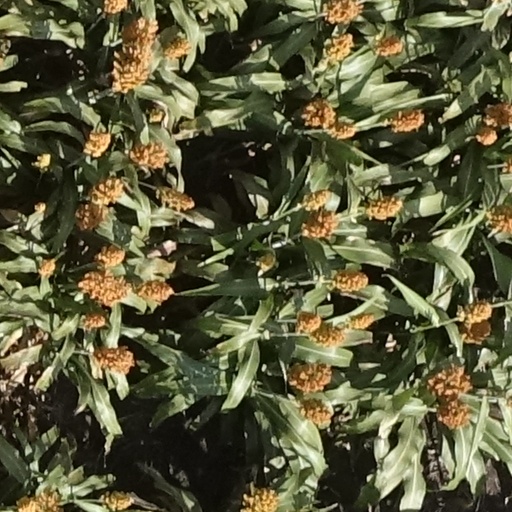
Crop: sorghum